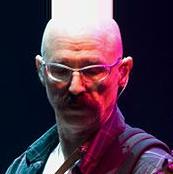
Age: 61